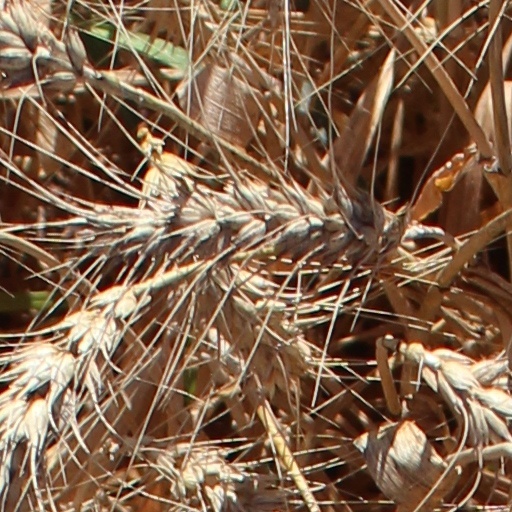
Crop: wheat